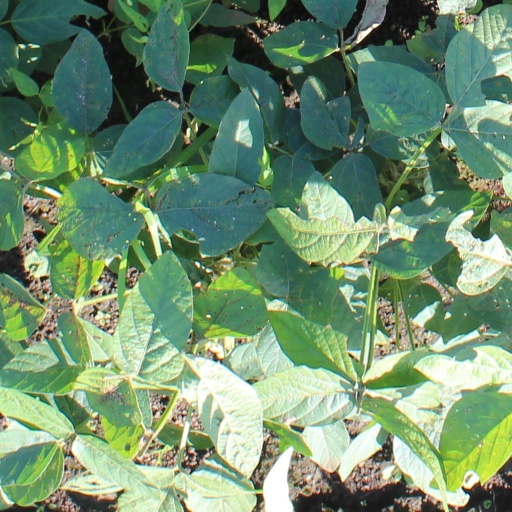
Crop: soybean